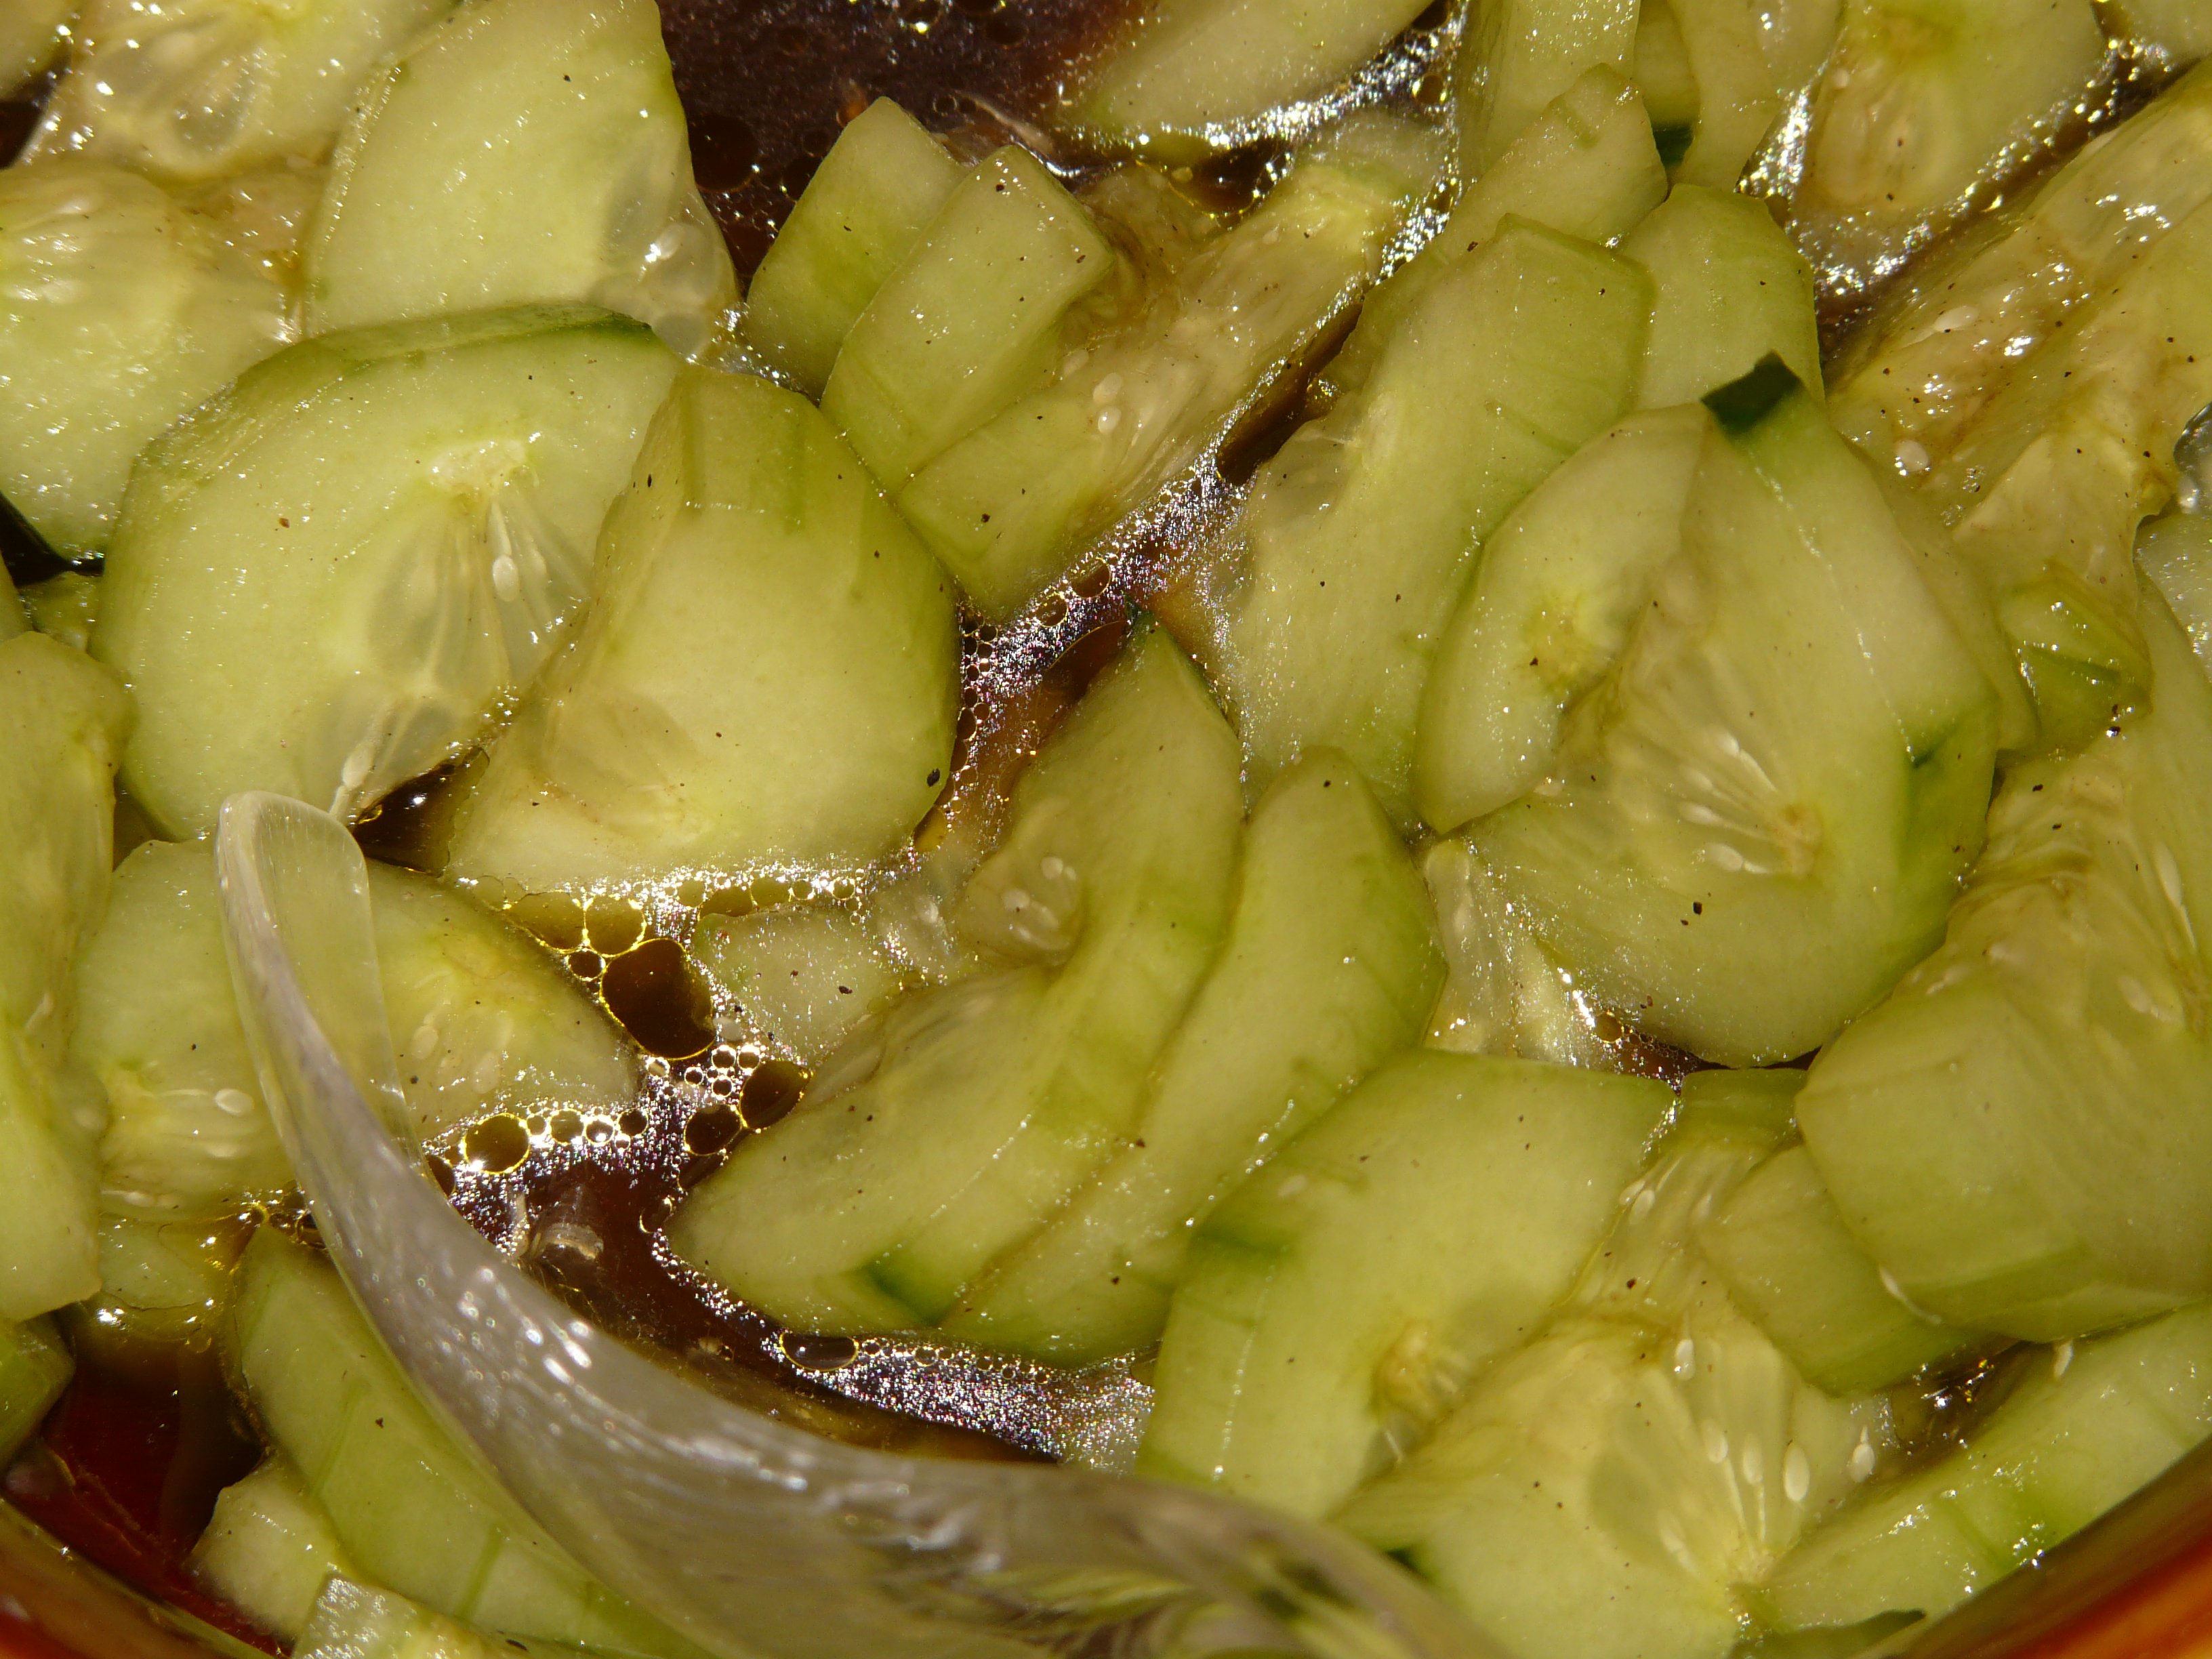
plant, dish, food, salad, produce, vegetable, eat, cuisine, spicy, cucumber, oil, vinegar, sour, flowering plant, cucumber salad, land plant